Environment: real
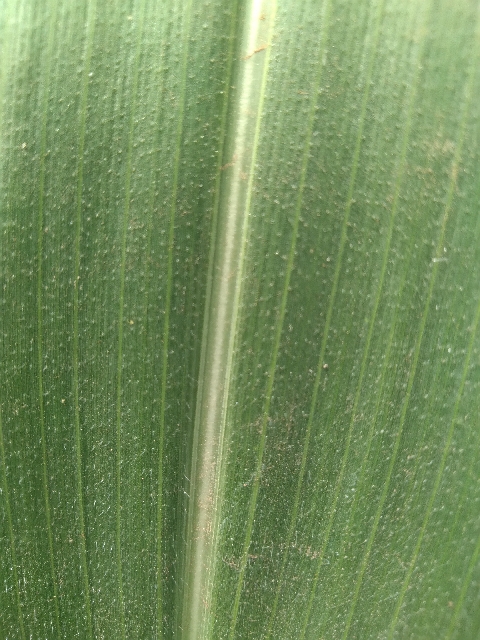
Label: healthy